Covenant Theological Seminary

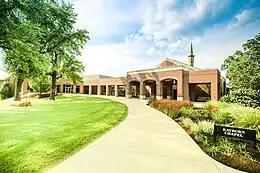

The seminary was established in 1956 as a sister institution to Covenant College, founded the previous year in Pasadena, California. Both were agencies of the Bible Presbyterian Church (Columbus Synod). The institution's founders believed that their denomination needed a strong theological school to resist liberalizing influences in American Evangelicalism. The college and seminary shared the president and campus in St. Louis until the college outgrew its space and moved to Lookout Mountain, Georgia, in 1964. They formally became two separate institutions in 1966.